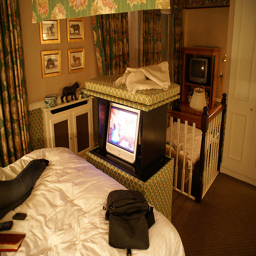
A TV sitting at the end of a bed.
A lazy end of the bed tv playing a show.
A small tv sits in front of the bed
this bedroom has a large bed and a small tv at the end of the bed
a small monitor is set up near someones bed